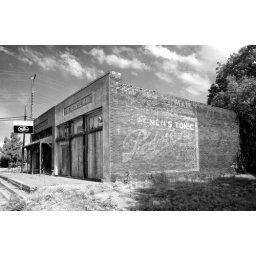
The old newspaper office in MERKEL. TEXAS. This version, thanks to TX Dogwood, makes the &amp;quot;Piedmont&amp;quot; signage stand out.